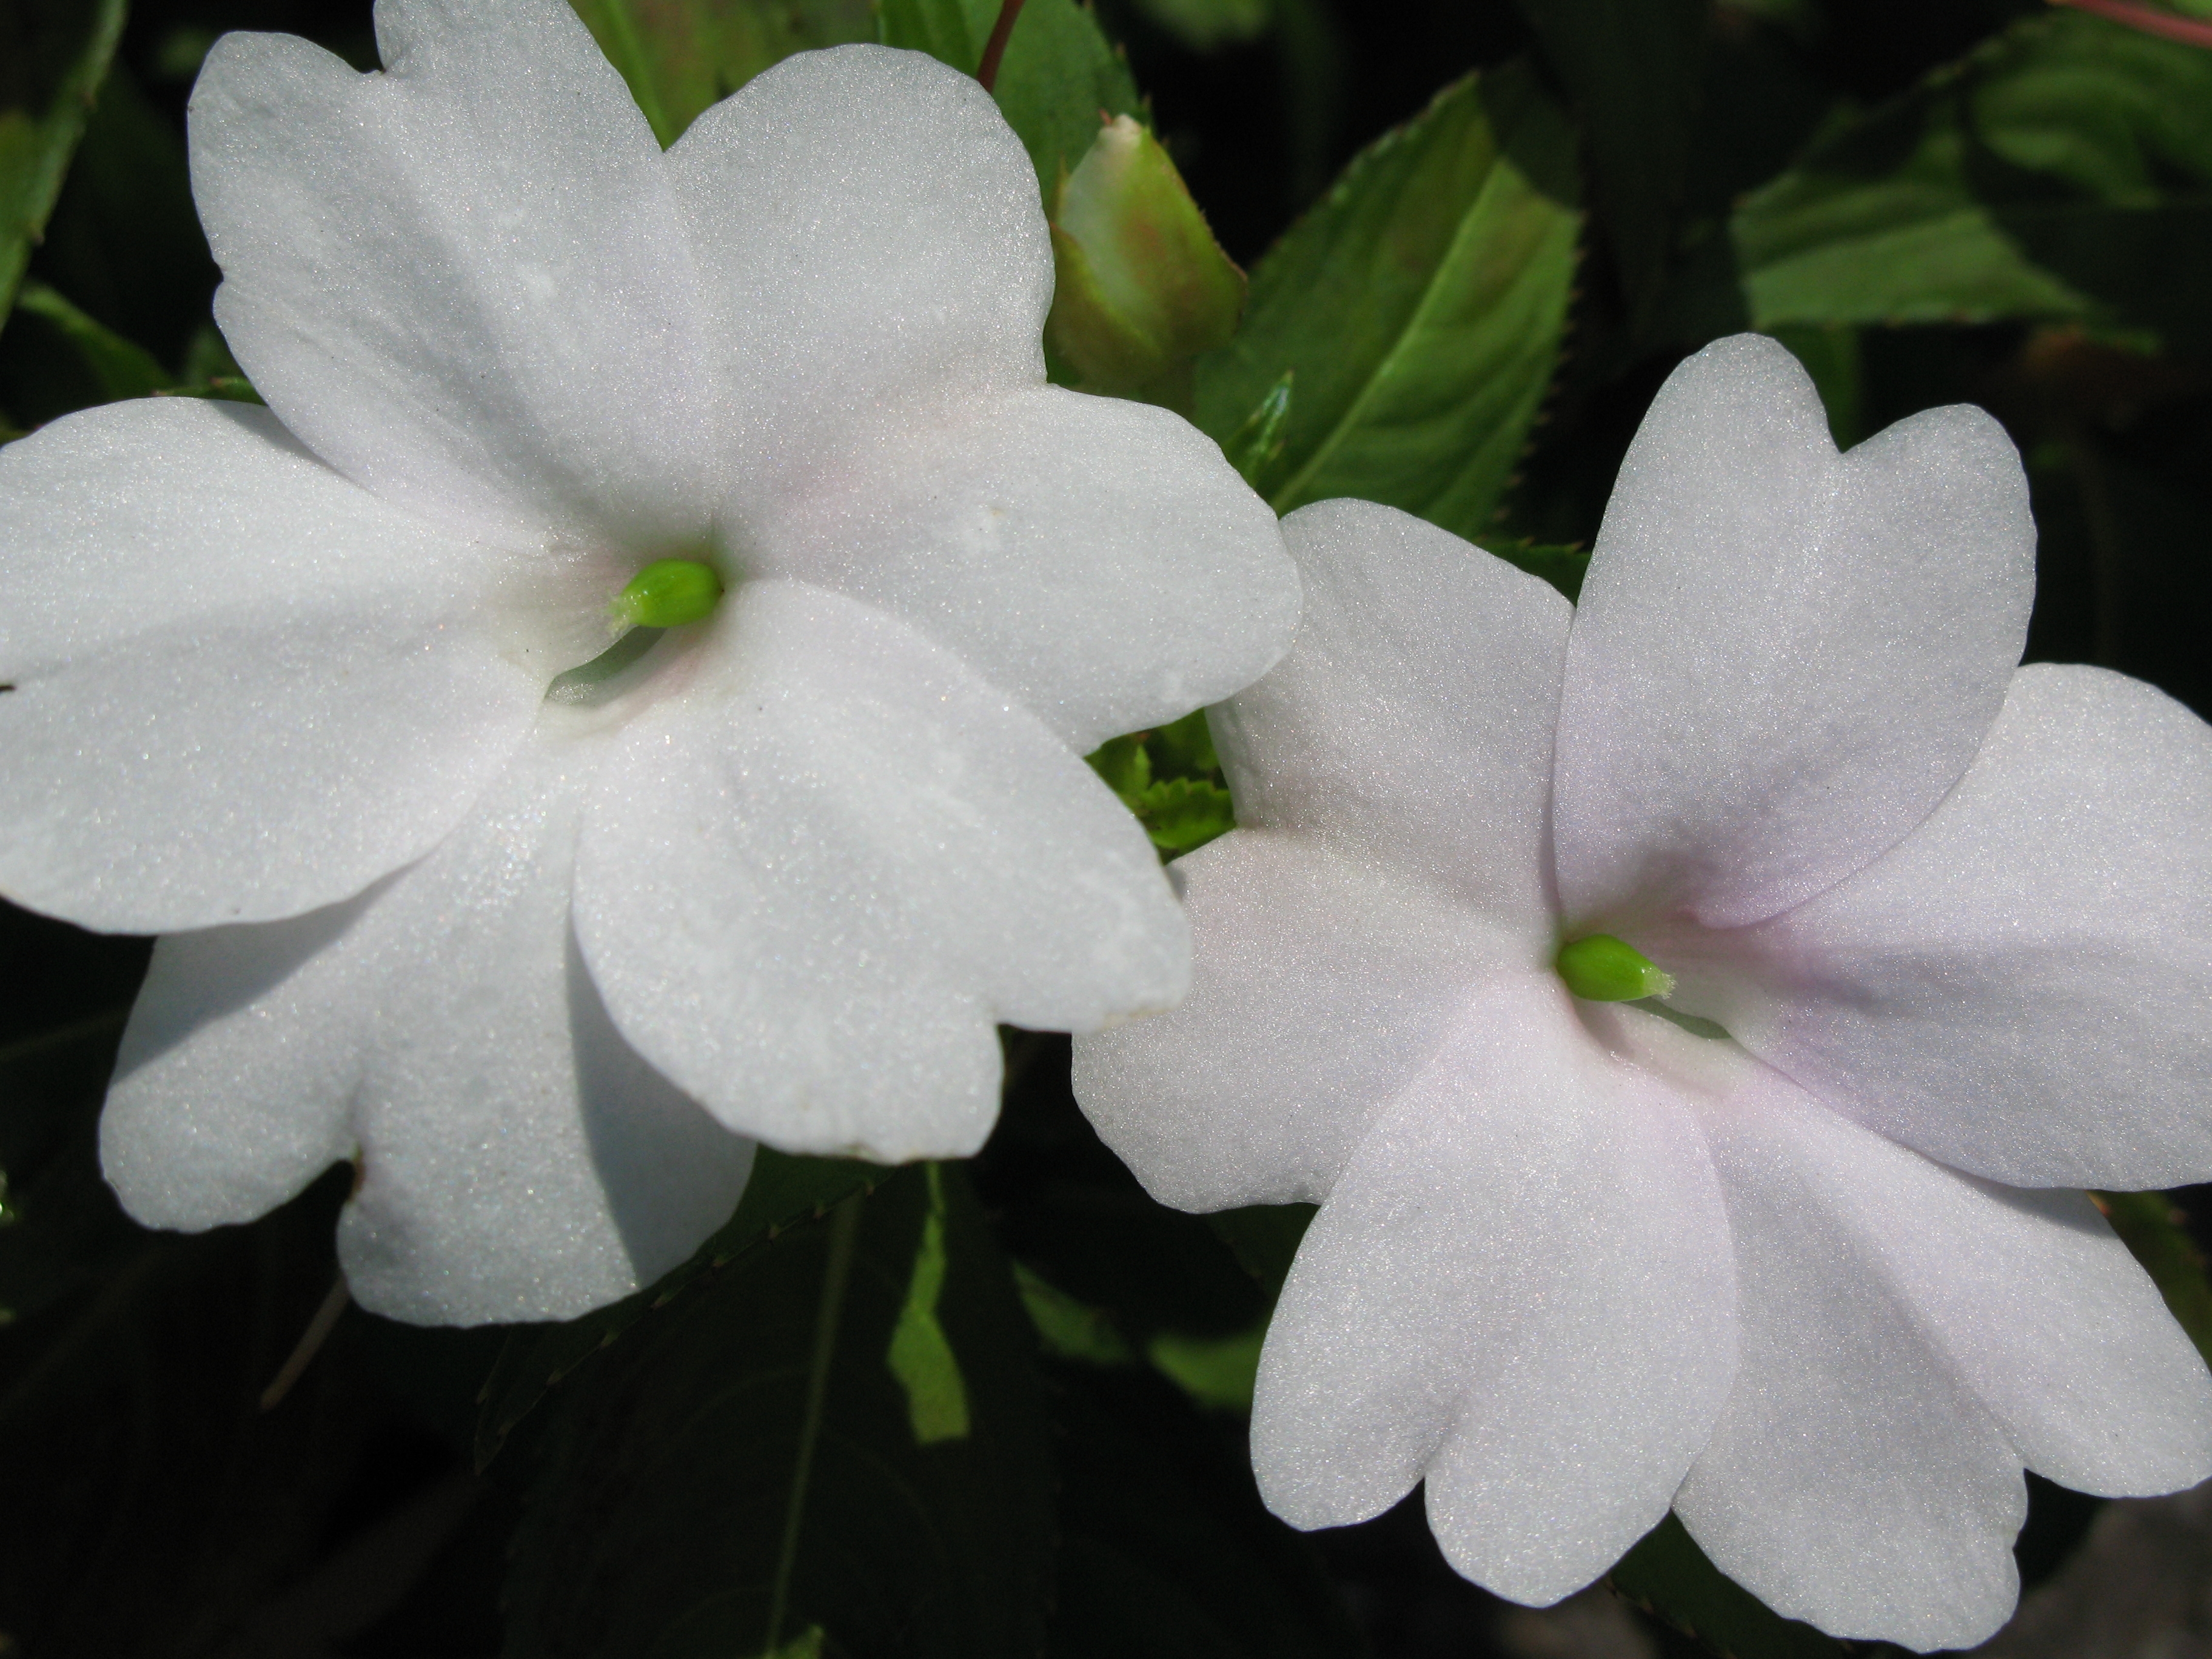
blossom, plant, white, flower, petal, high, botany, flora, cool image, shrub, hires, flowerpicturesnolimits, hi, res, g7, themacrogroup, gardenia, jasmine, flowering plant, land plant